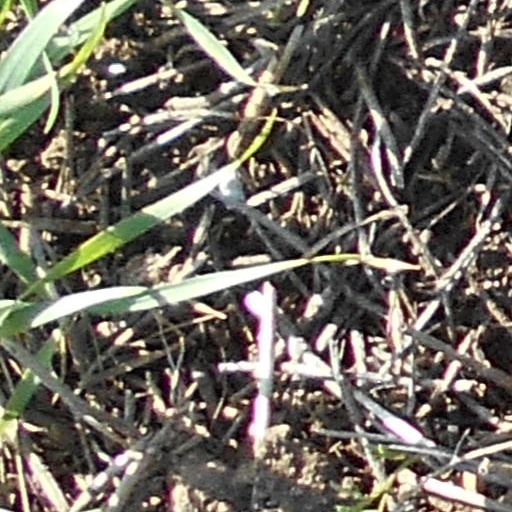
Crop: wheat